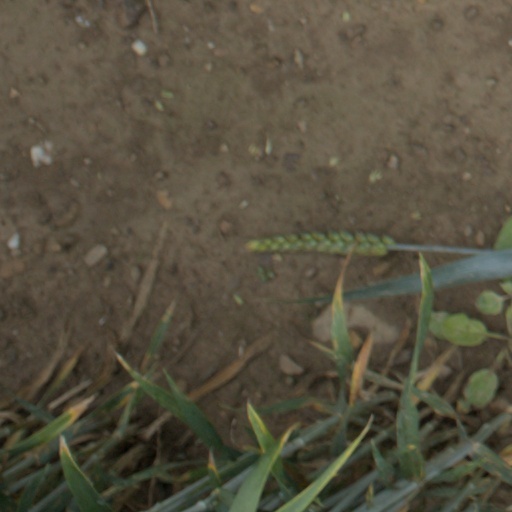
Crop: wheat